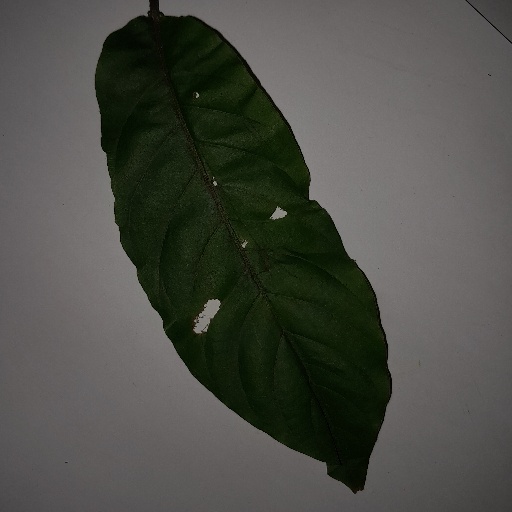
Species: HariTaki
Leaf condition: Shot Hole